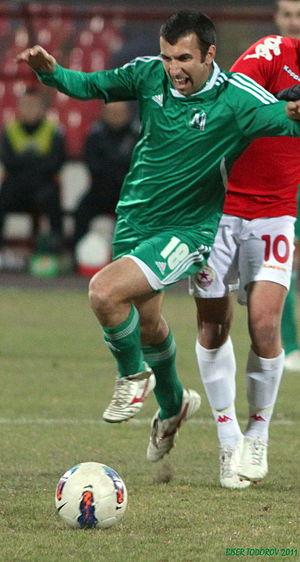
Svetoslav Dyakov, né le 31 mai 1984 à Blagoevgrad en Bulgarie, est un footballeur international bulgare, qui évolue au poste de milieu central.